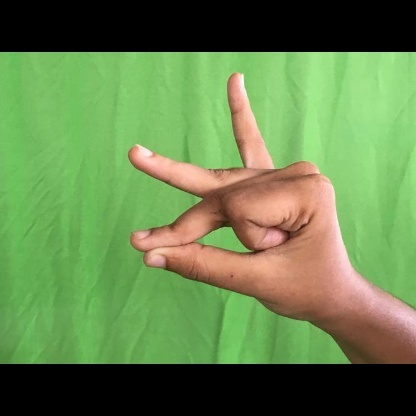
Mudra: Bramaram